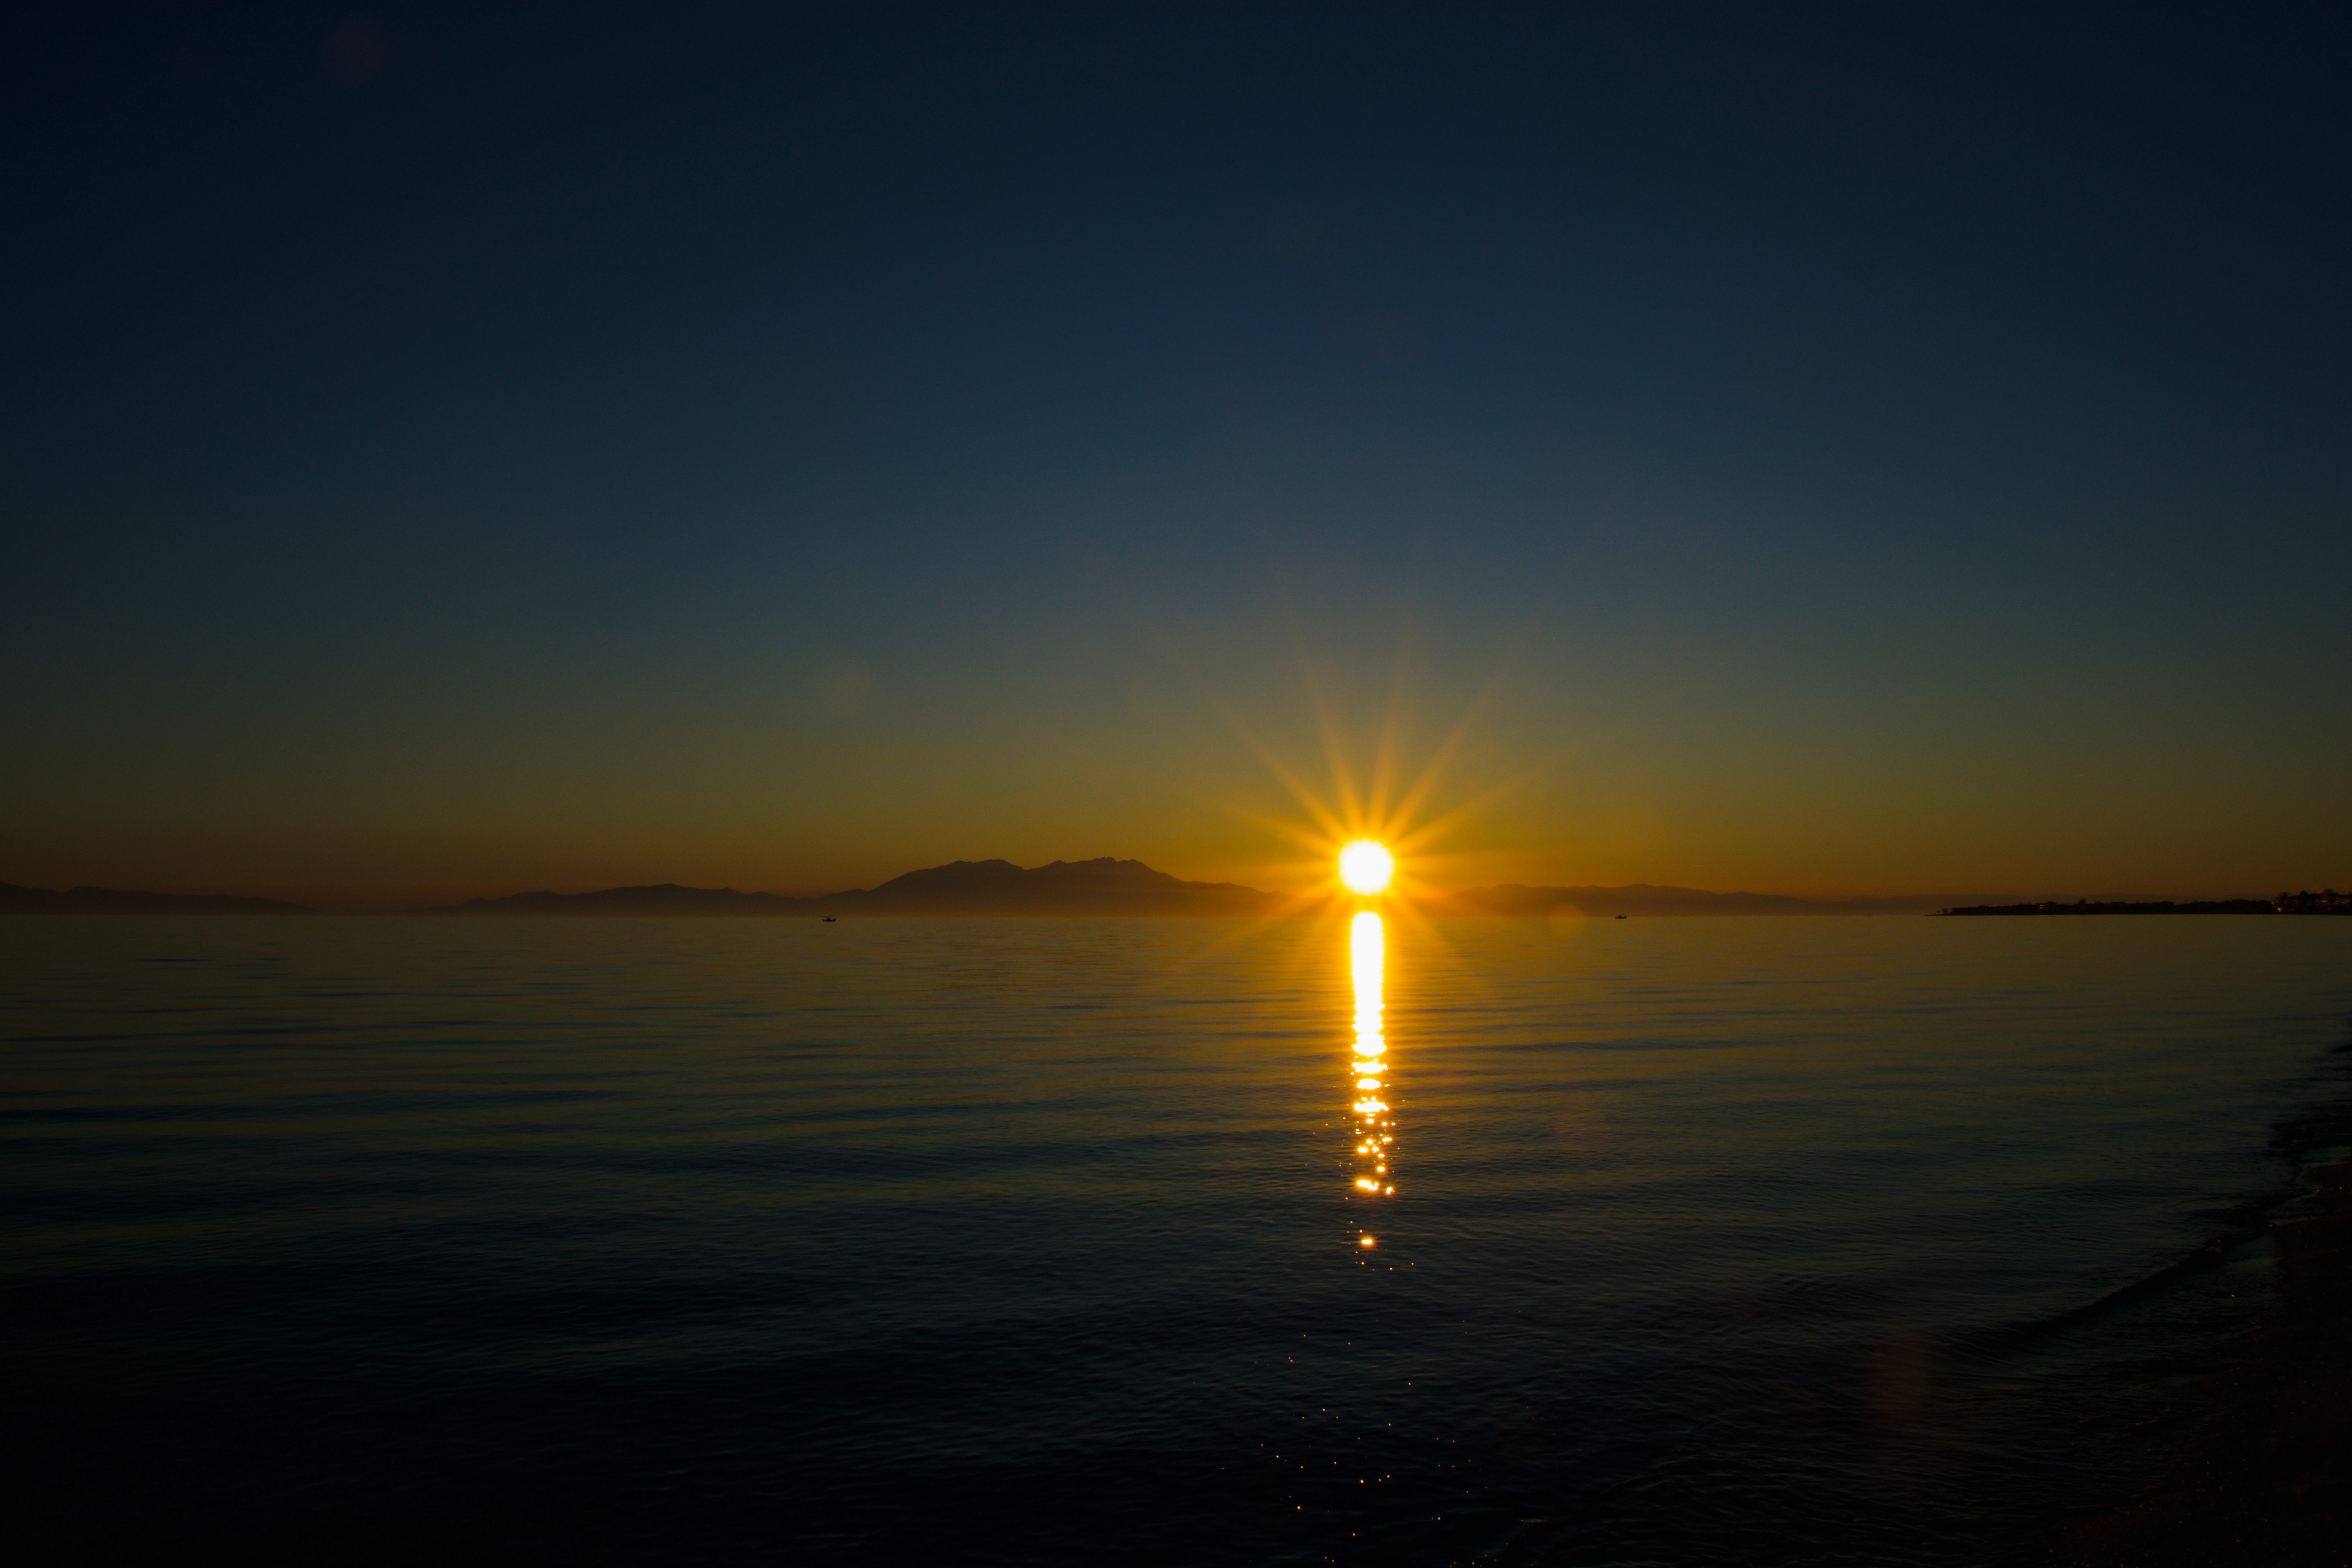
sea, water, sky, atmosphere, water resources, afterglow, fluid, dusk, amber, astronomical object, red sky at morning, lake, sunset, sunrise, natural landscape, horizon, sun, landscape, waterway, heat, beach, lens flare, liquid, dawn, reflection, cloud, ocean, sound, evening, darkness, wind wave, reservoir, wave, backlighting, coast, night, tree, loch, tropics, river, inlet